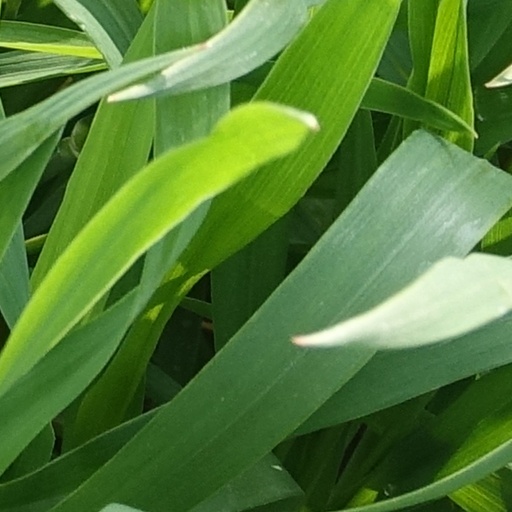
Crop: wheat